J. David Jentsch

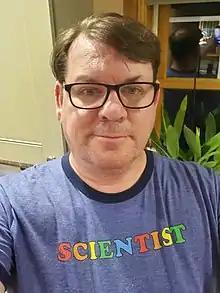
Jentsch in 2020.

James David Jentsch (born April 9, 1972) is an American neuroscientist. He is a SUNY Distinguished Professor and Chair of the Department of Psychology at Binghamton University. His research considers the neurobiological origins of psychoses and addiction. Jentsch was awarded the 2011 AAAS Award for Scientific Freedom and Responsibility.